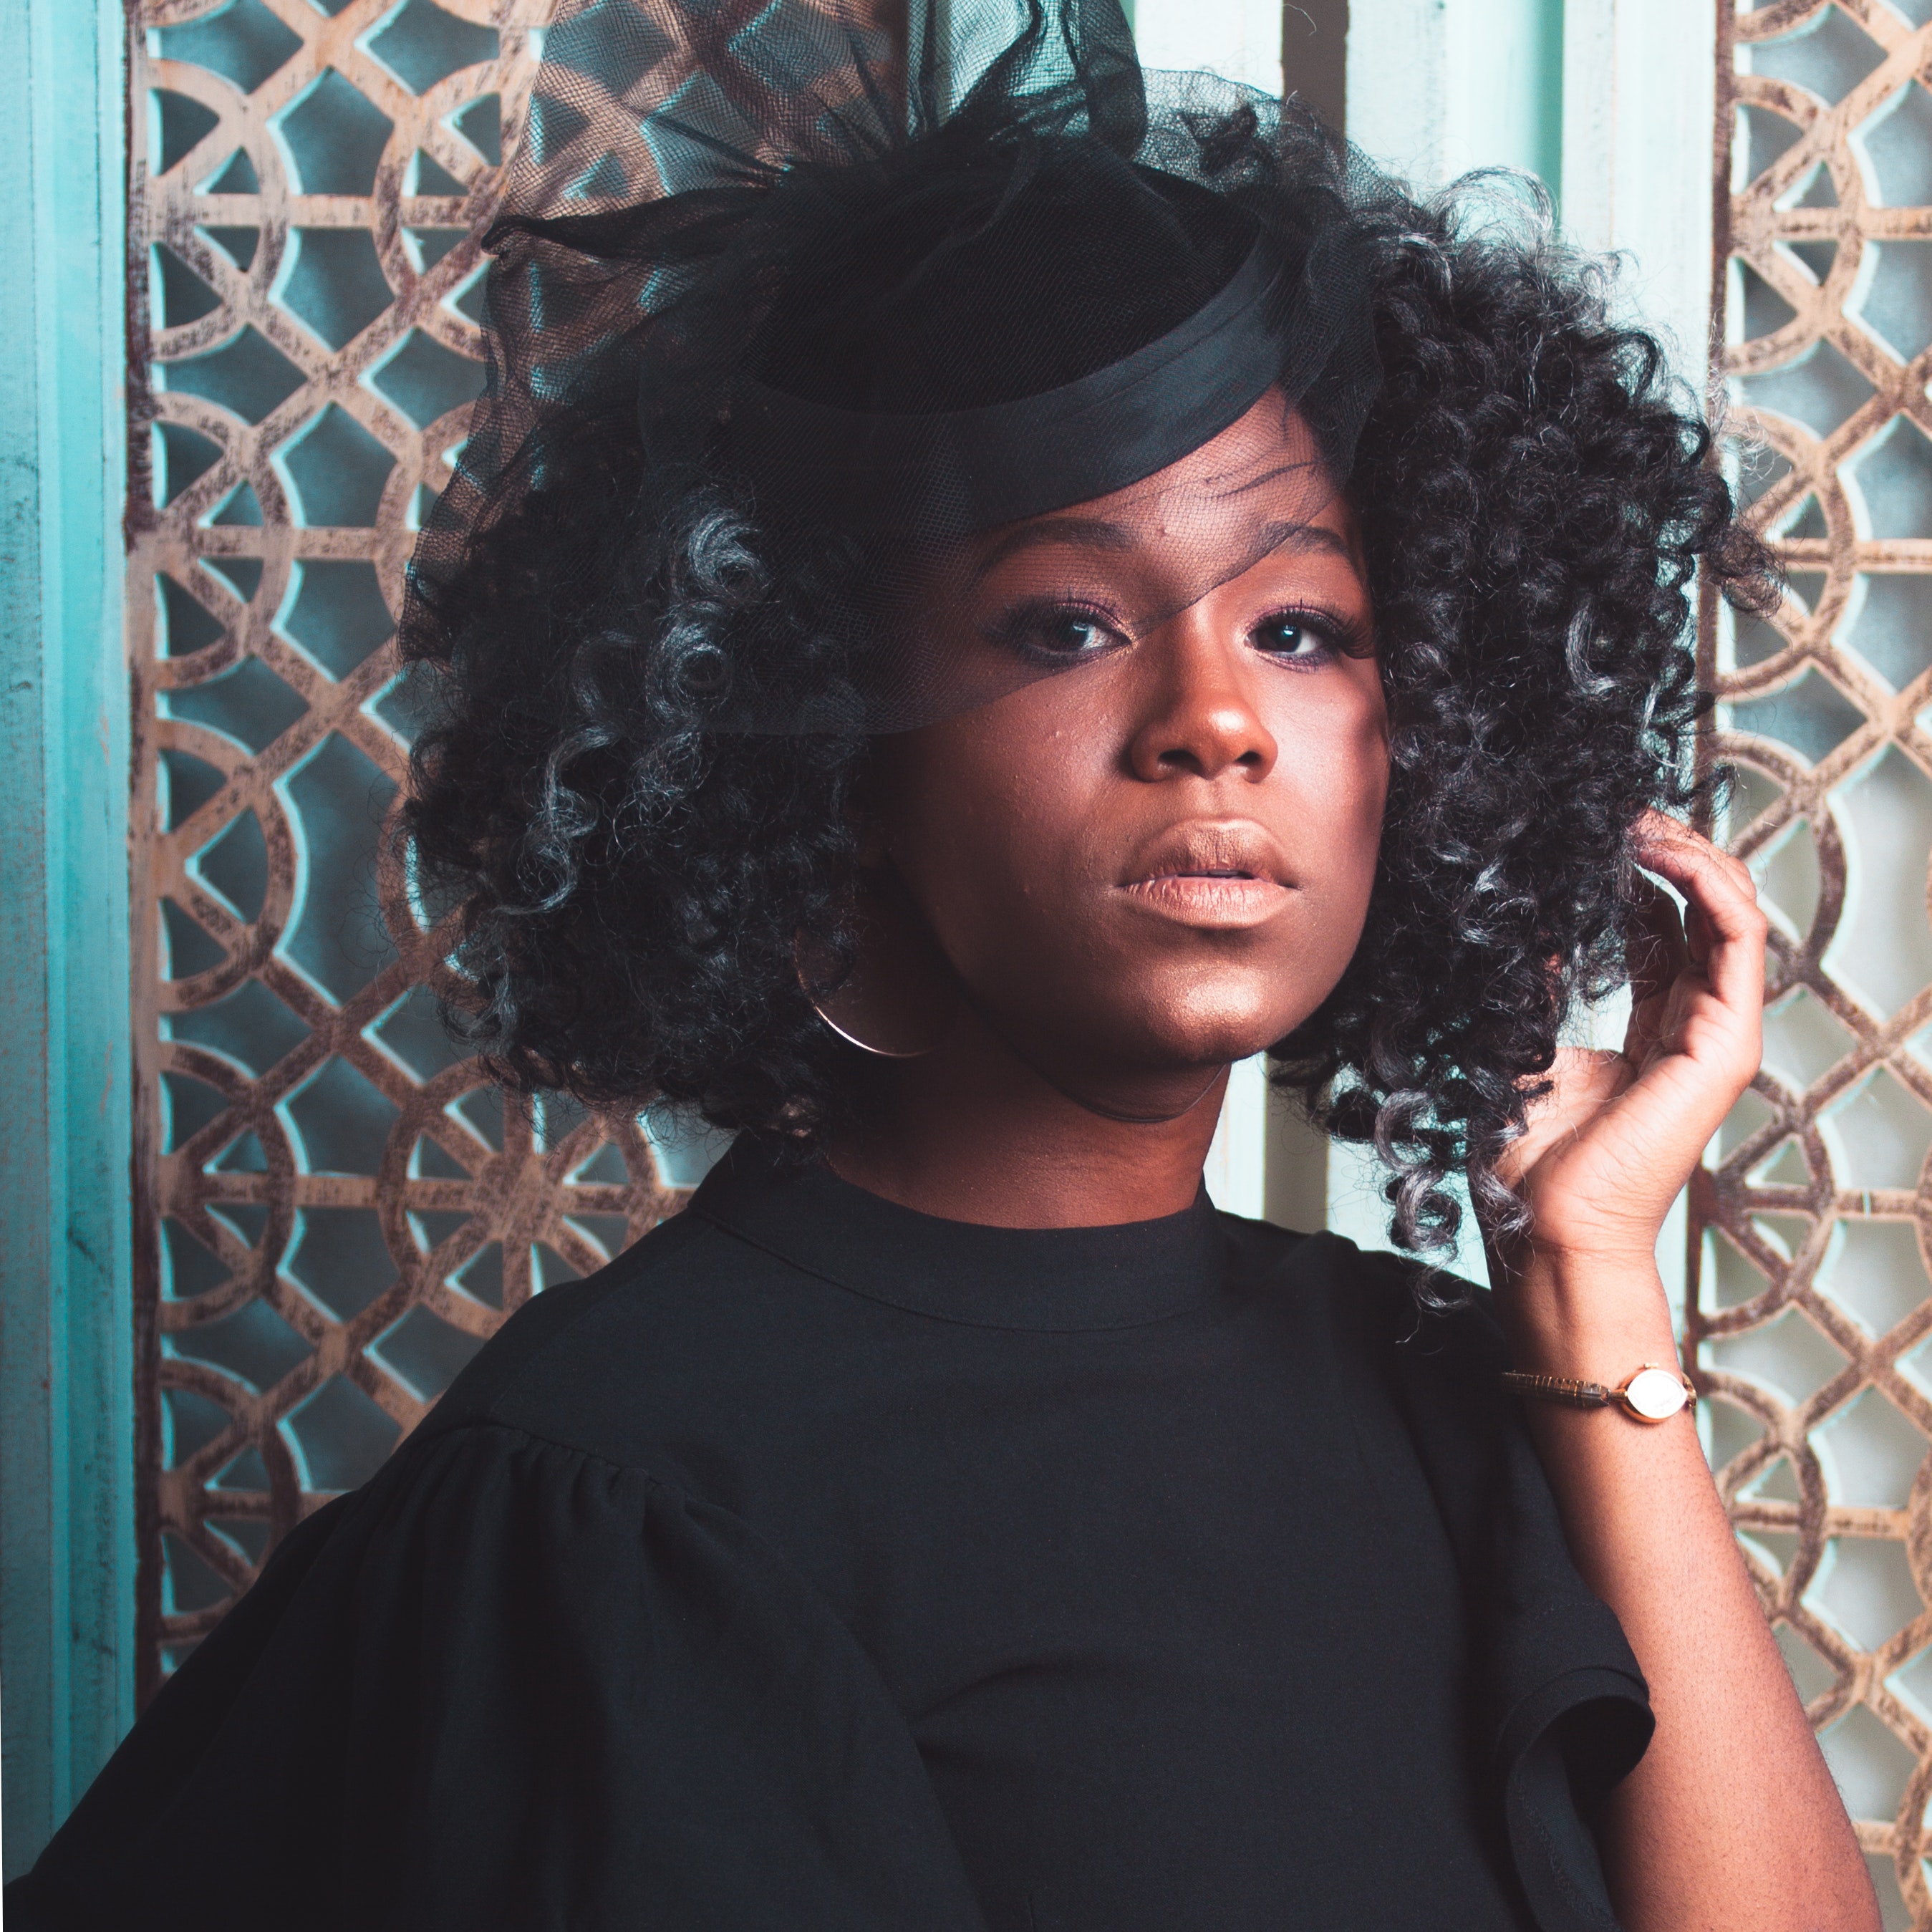
hair, face, hairstyle, beauty, black hair, human, afro, cool, jheri curl, Lace wig, long hair, ringlet, wig, fashion accessory, smile, S curl, costume